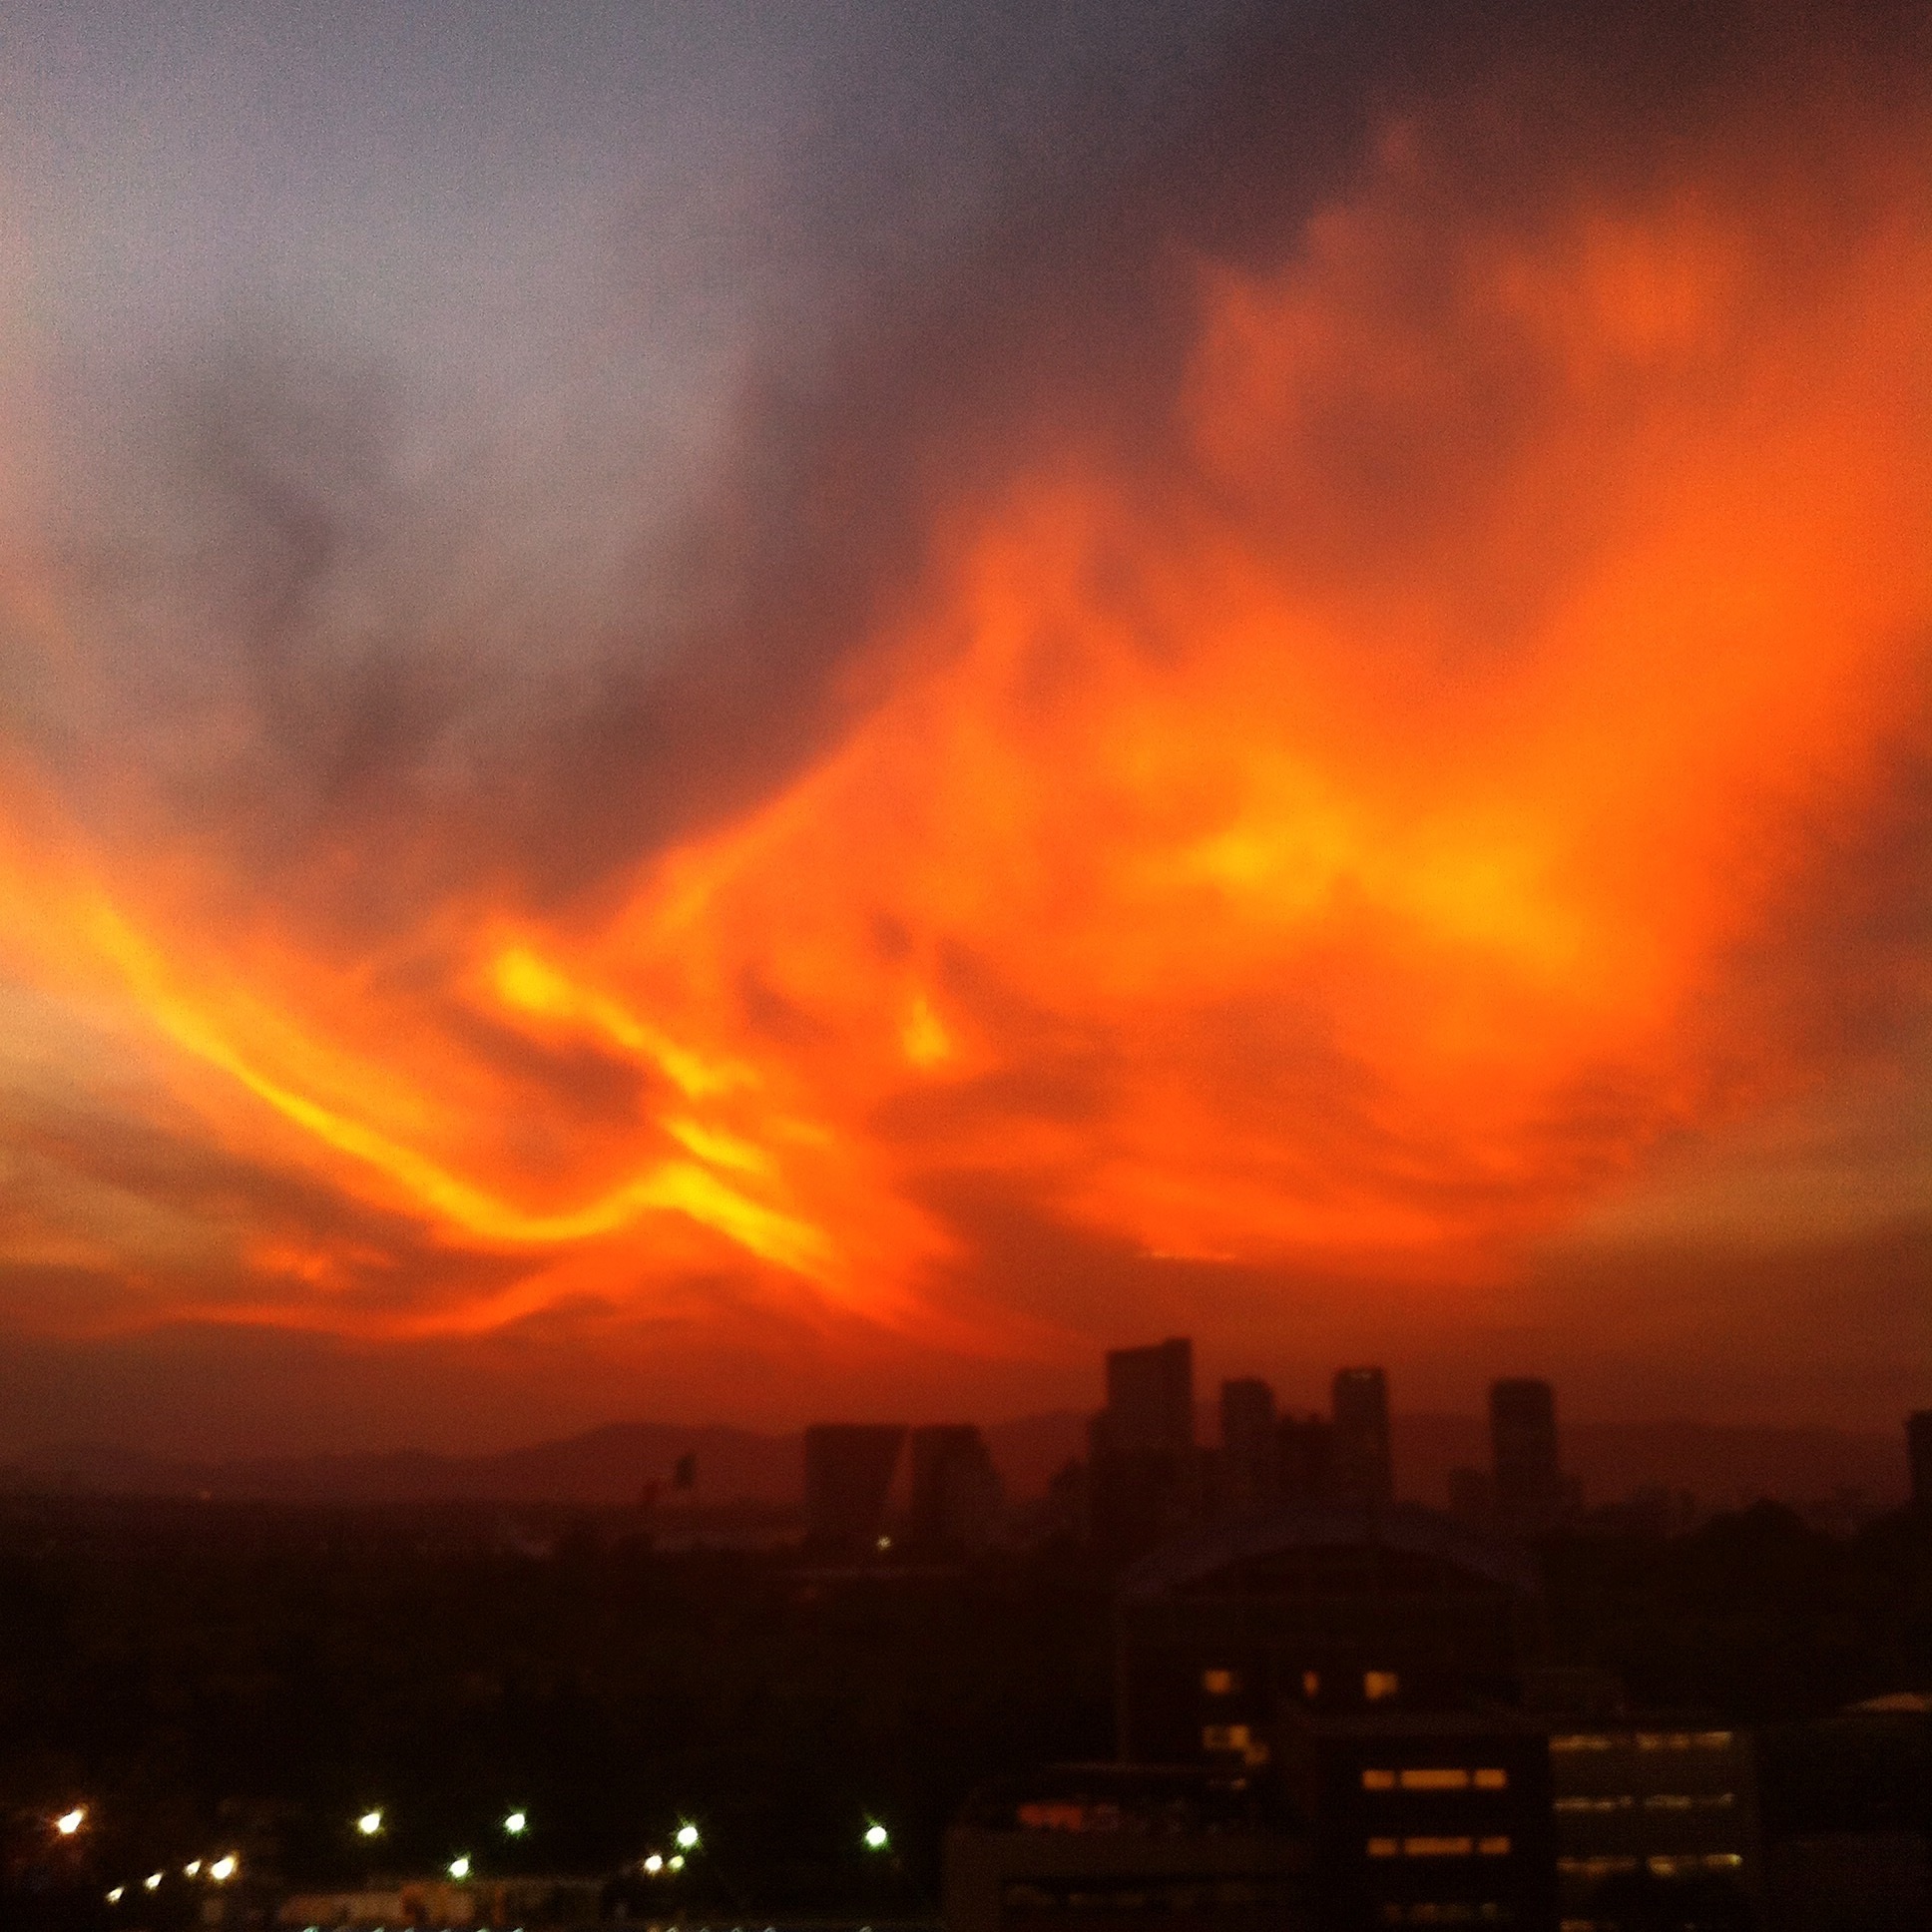
cloud, sky, sunrise, sunset, morning, dawn, atmosphere, dusk, evening, afterglow, meteorological phenomenon, red sky at morning